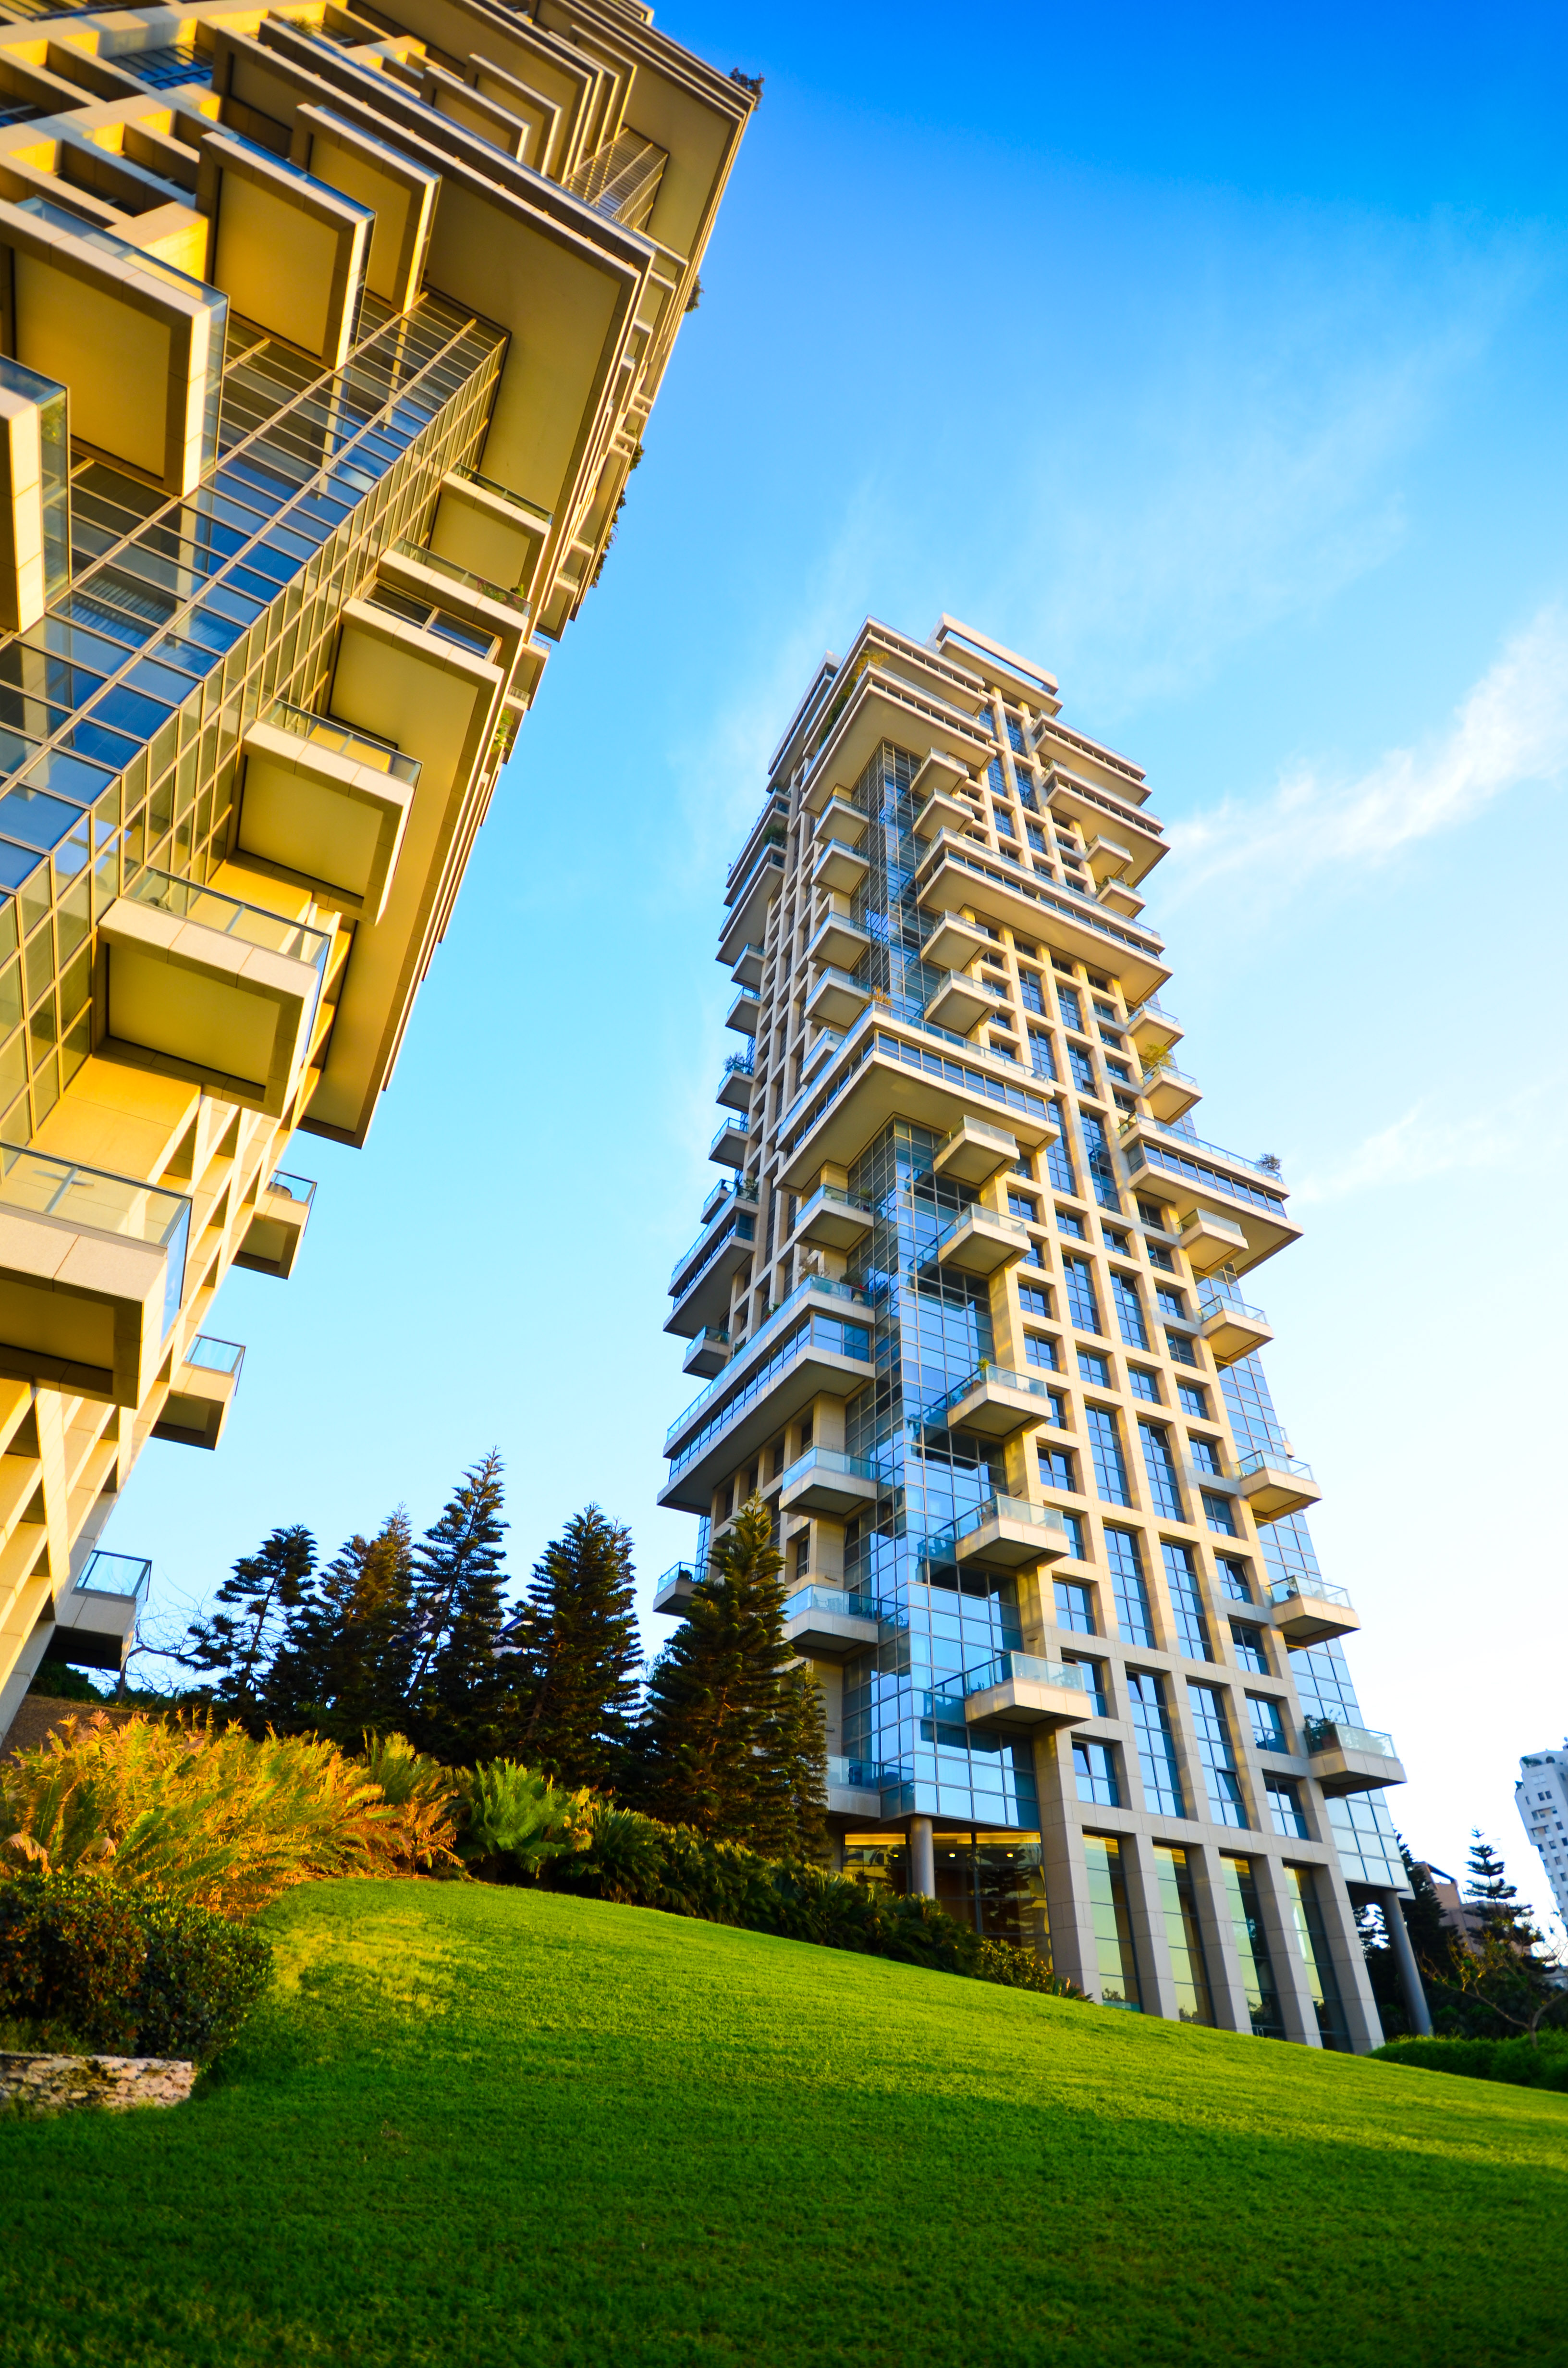
architecture, building, skyscraper, tower, park, landmark, facade, nikon, tower block, buildings, wideangle, sigma, d5100, estate, 1020mm, israel, condominium, telaviv, akirov, neighbourhood, urban area, residential area